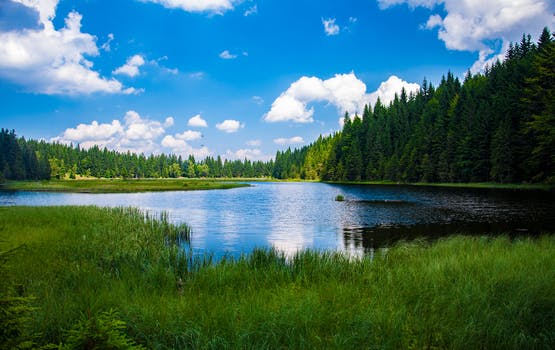
Label: No Watermark